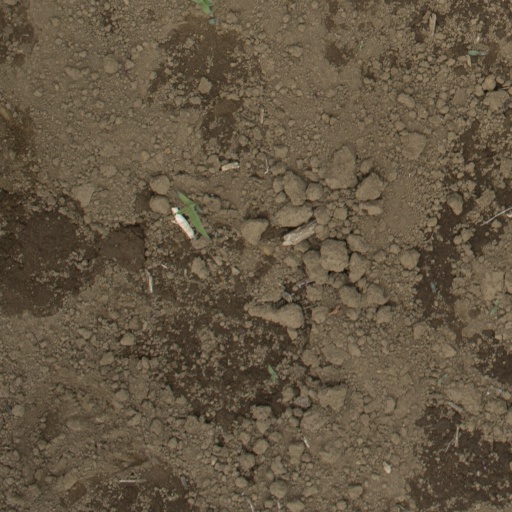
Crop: Jerusalem artichoke